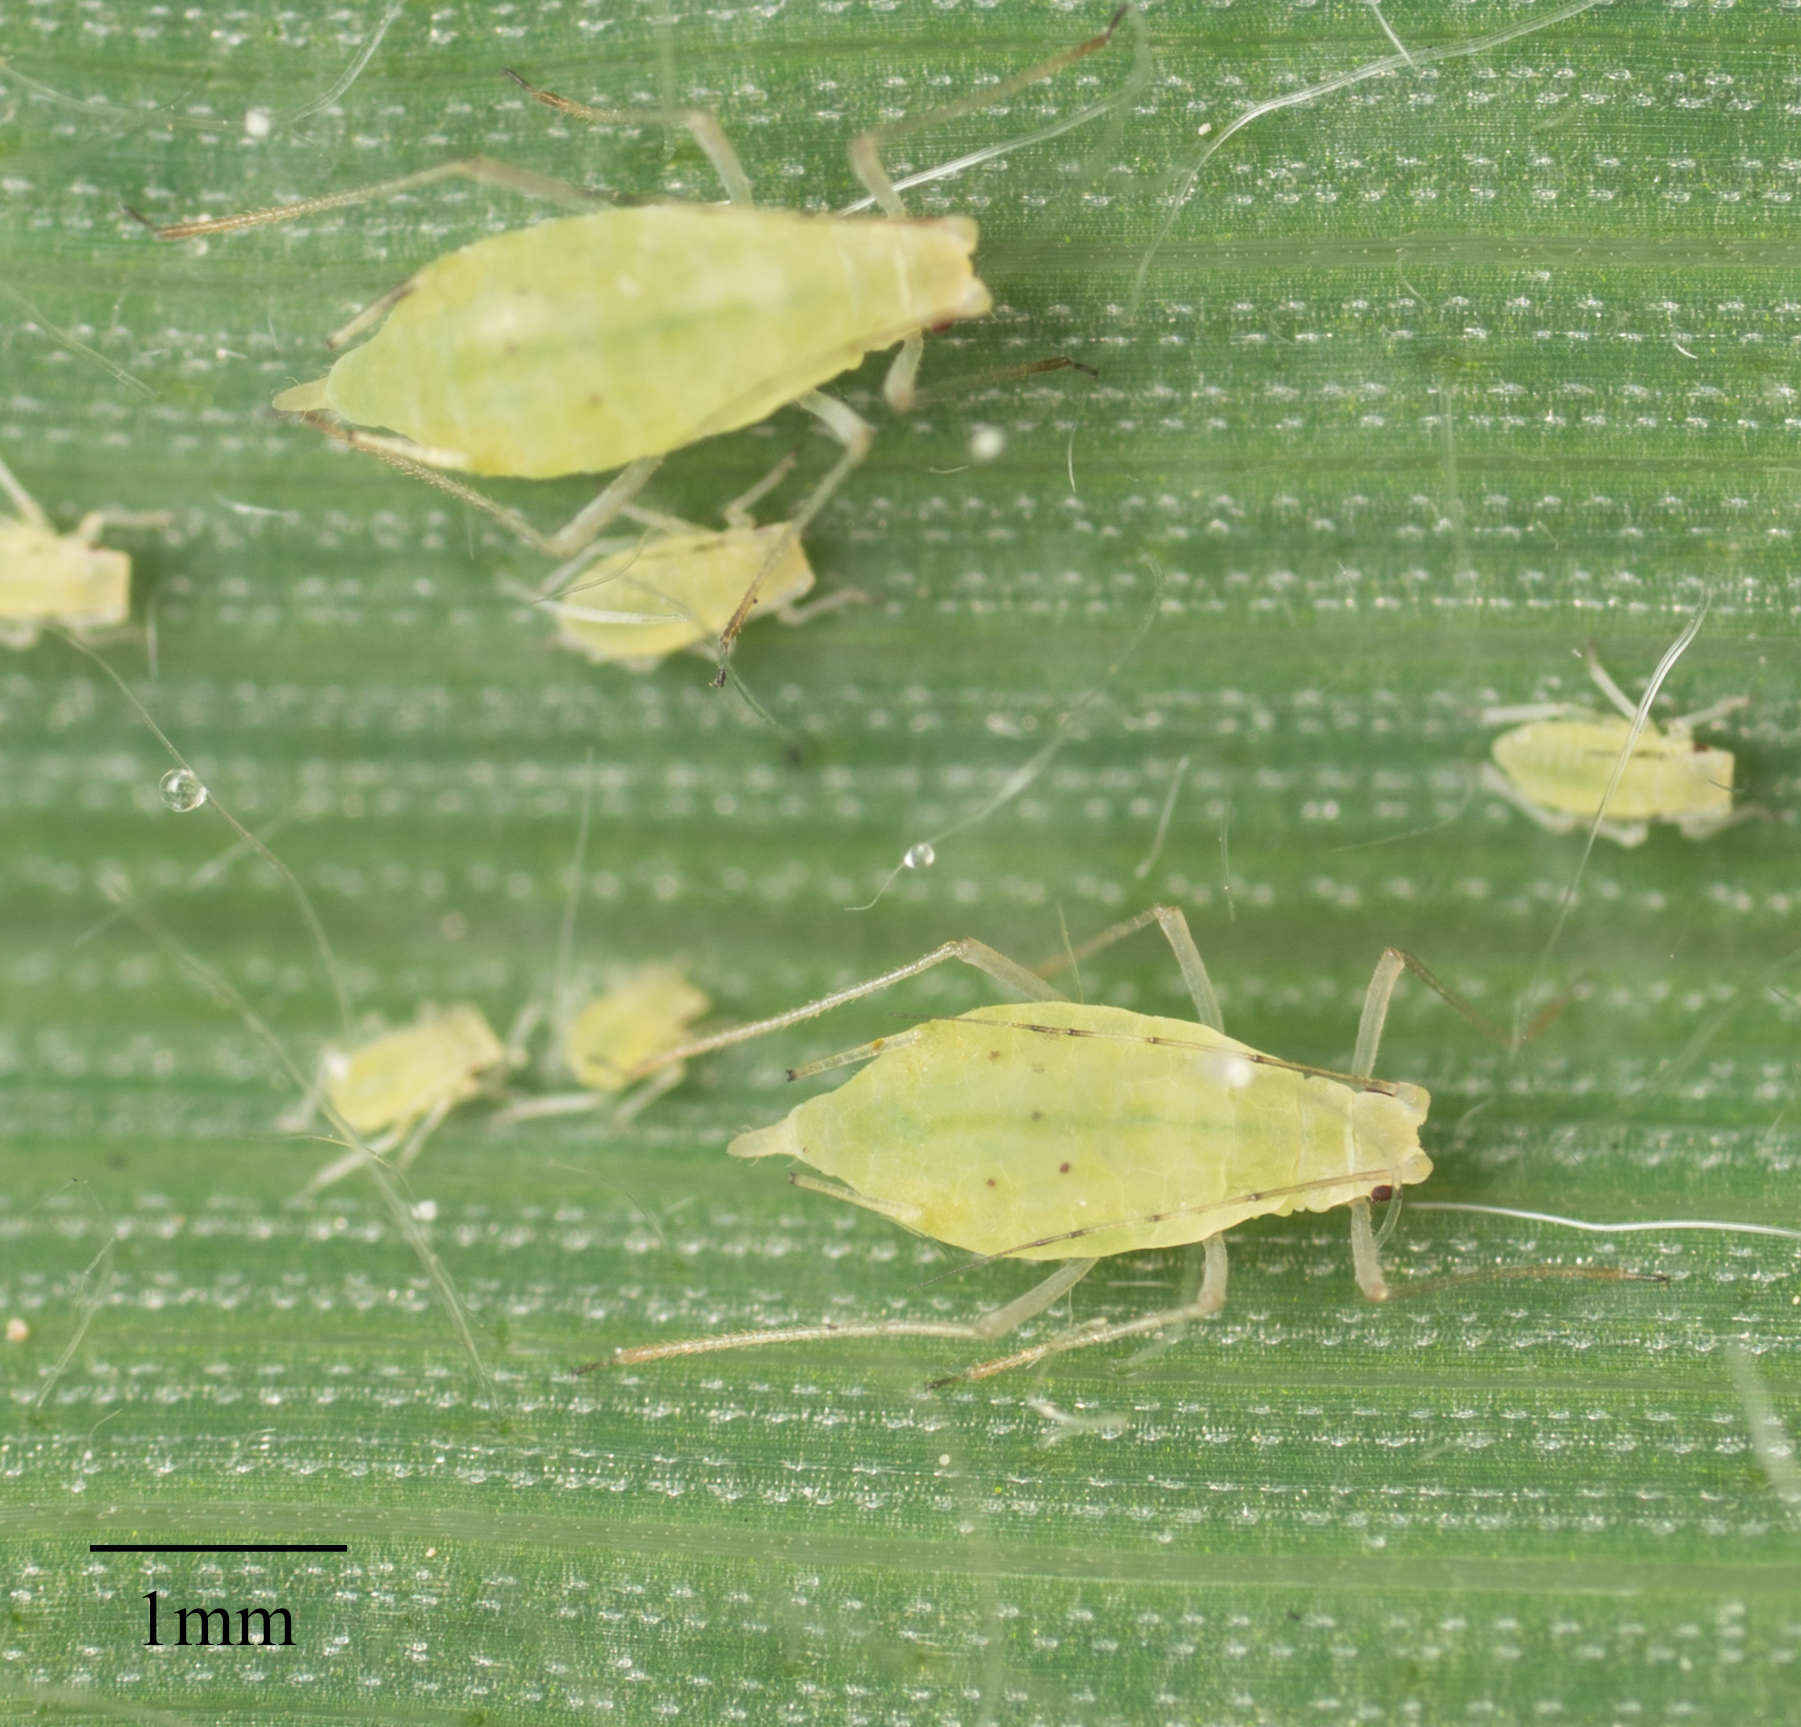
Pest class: rose_grain_aphid